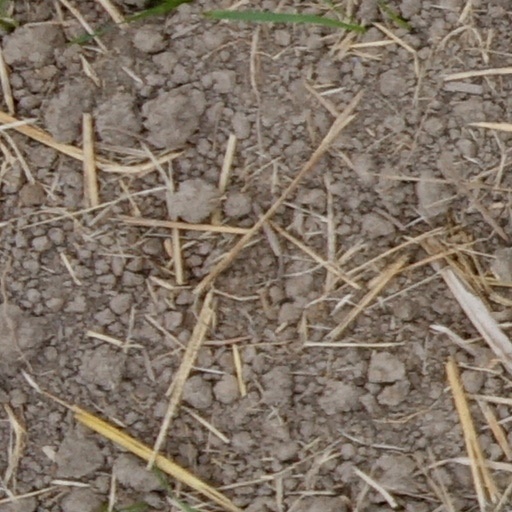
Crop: wheat